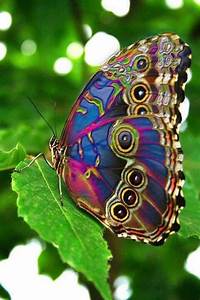
Label: farfalla